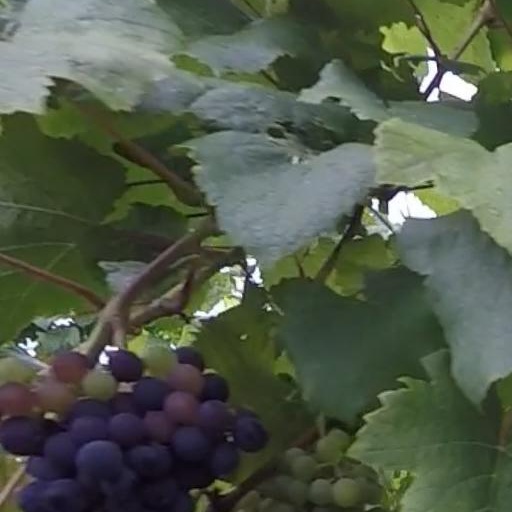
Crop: grape